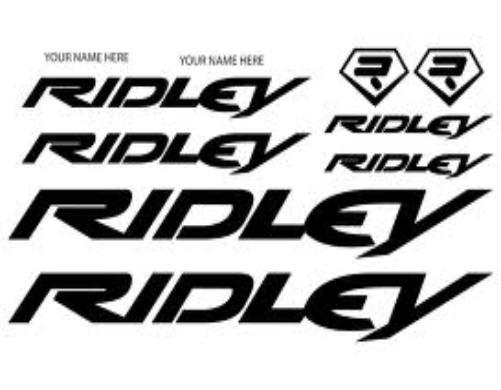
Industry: Transportation